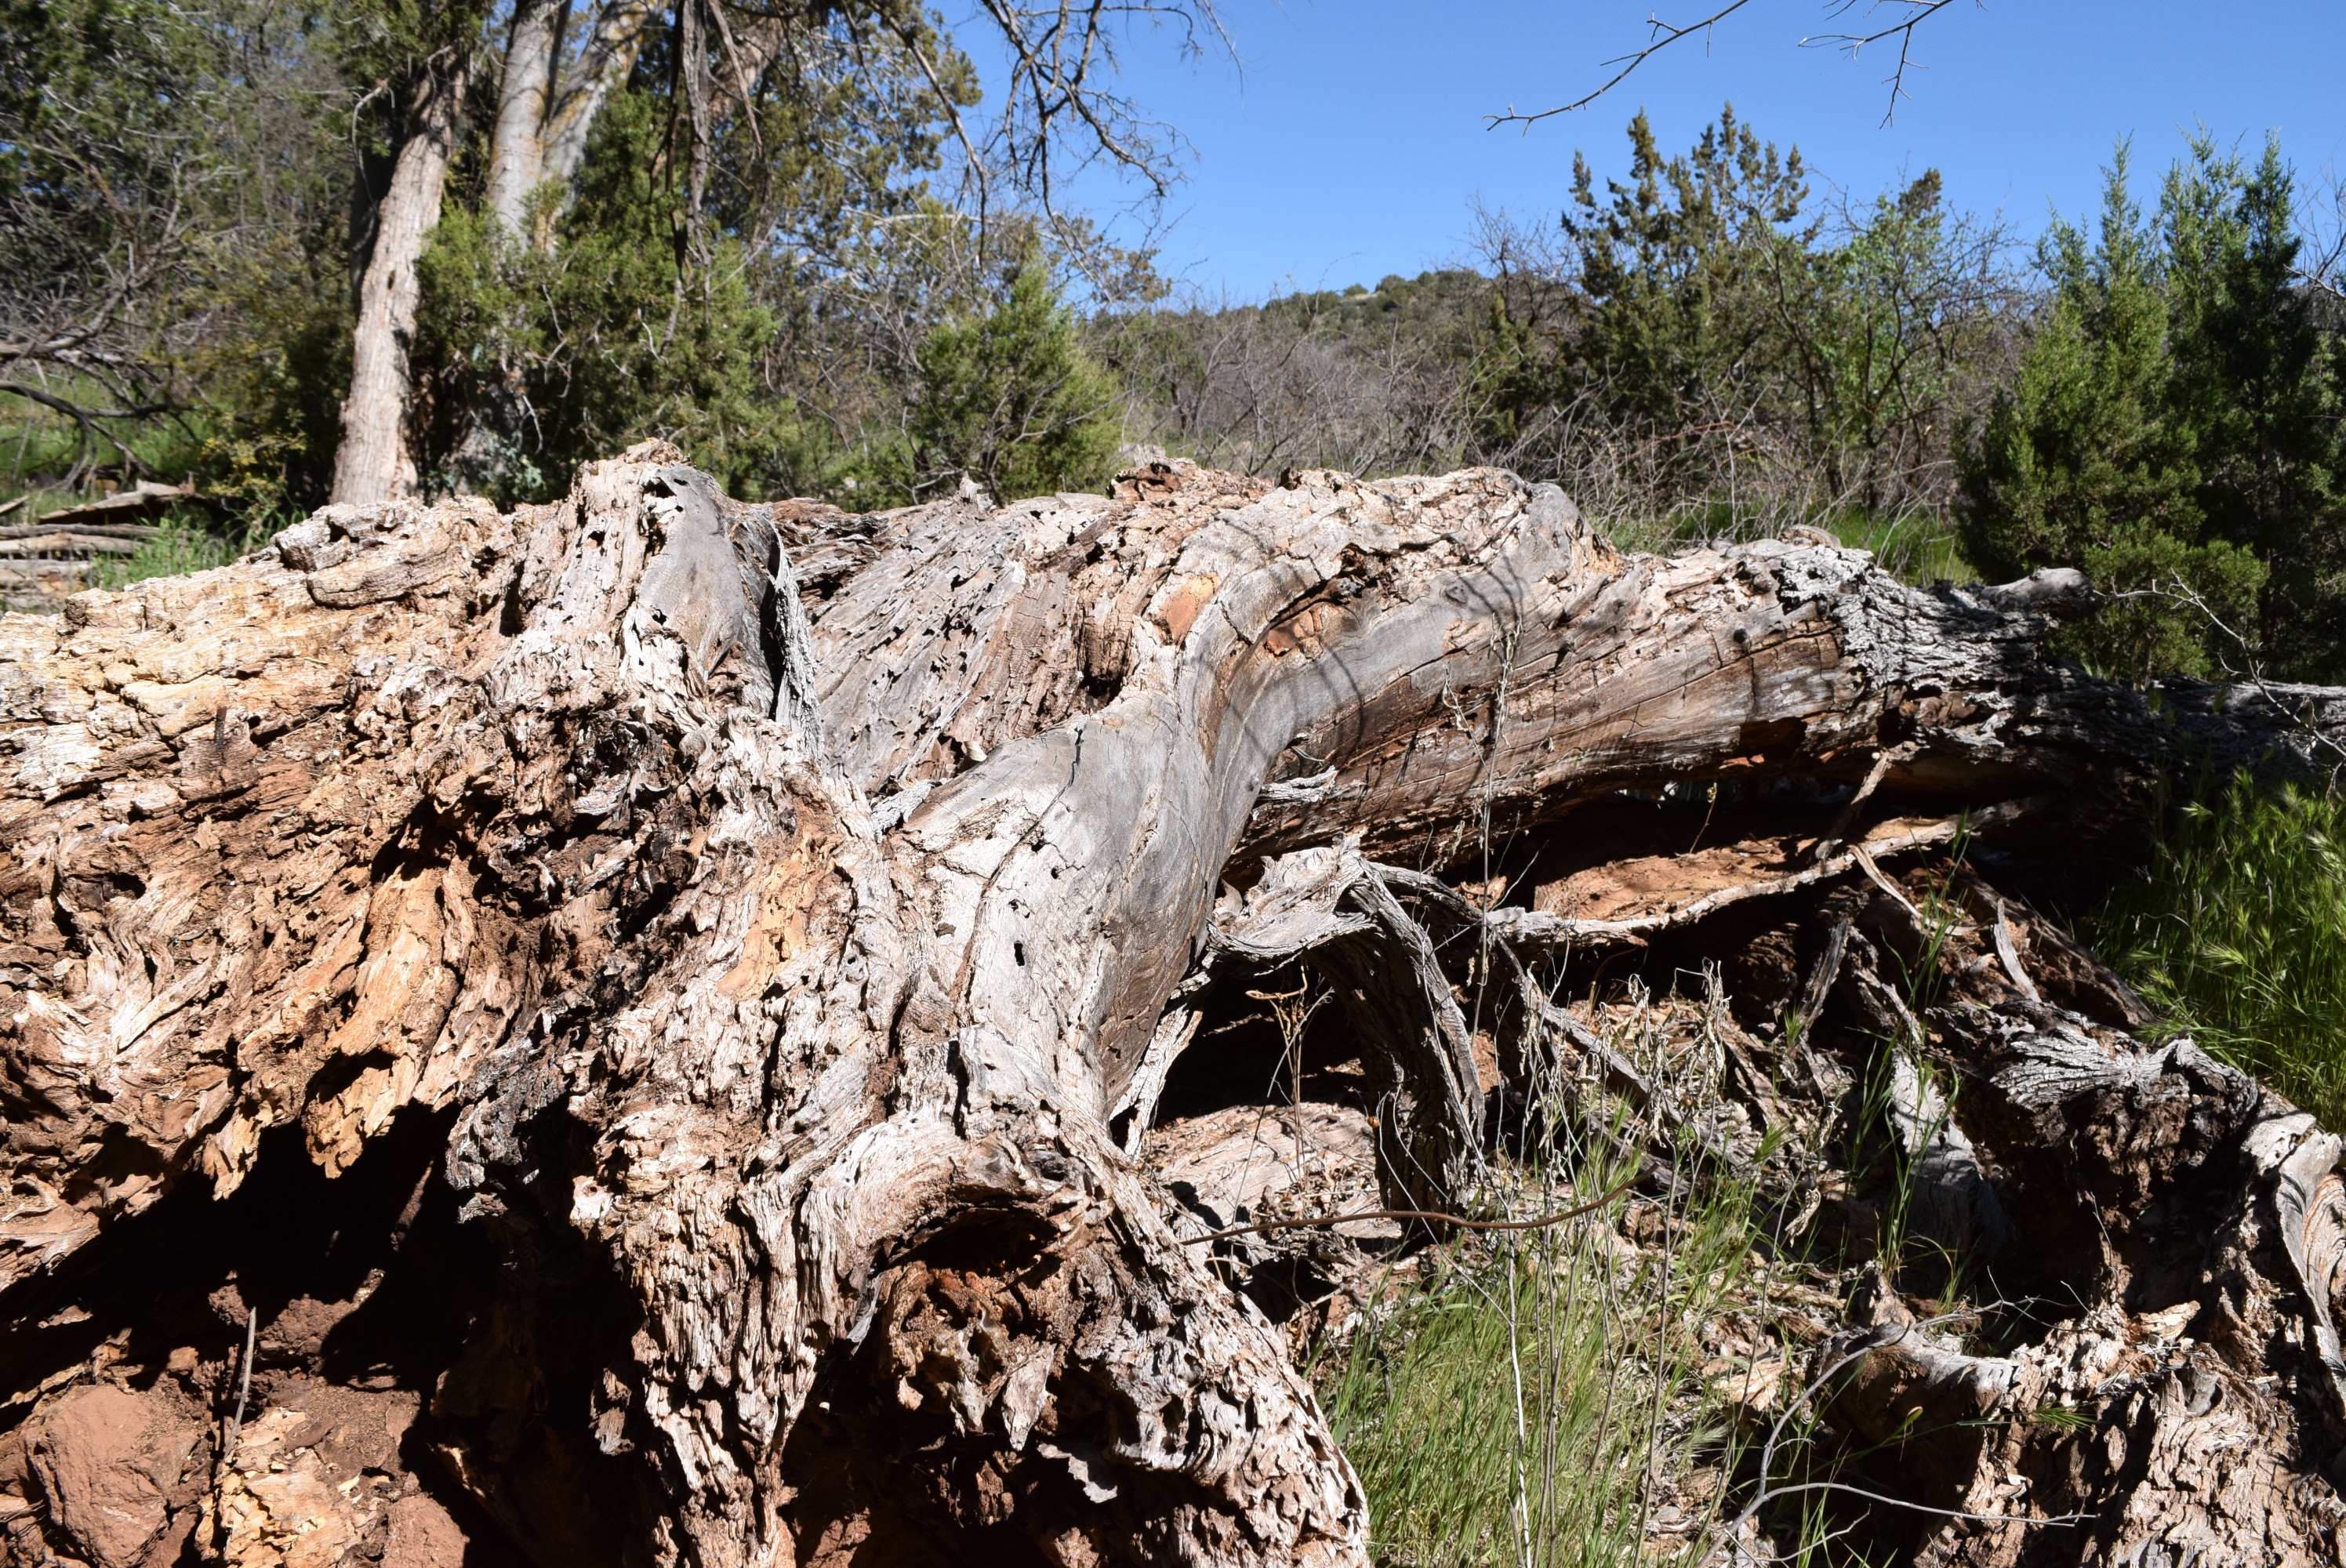
tree, forest, outdoor, rock, wilderness, wood, trail, formation, natural, soil, terrain, geology, boulder, fallen, bedrock, woody plant, geological phenomenon